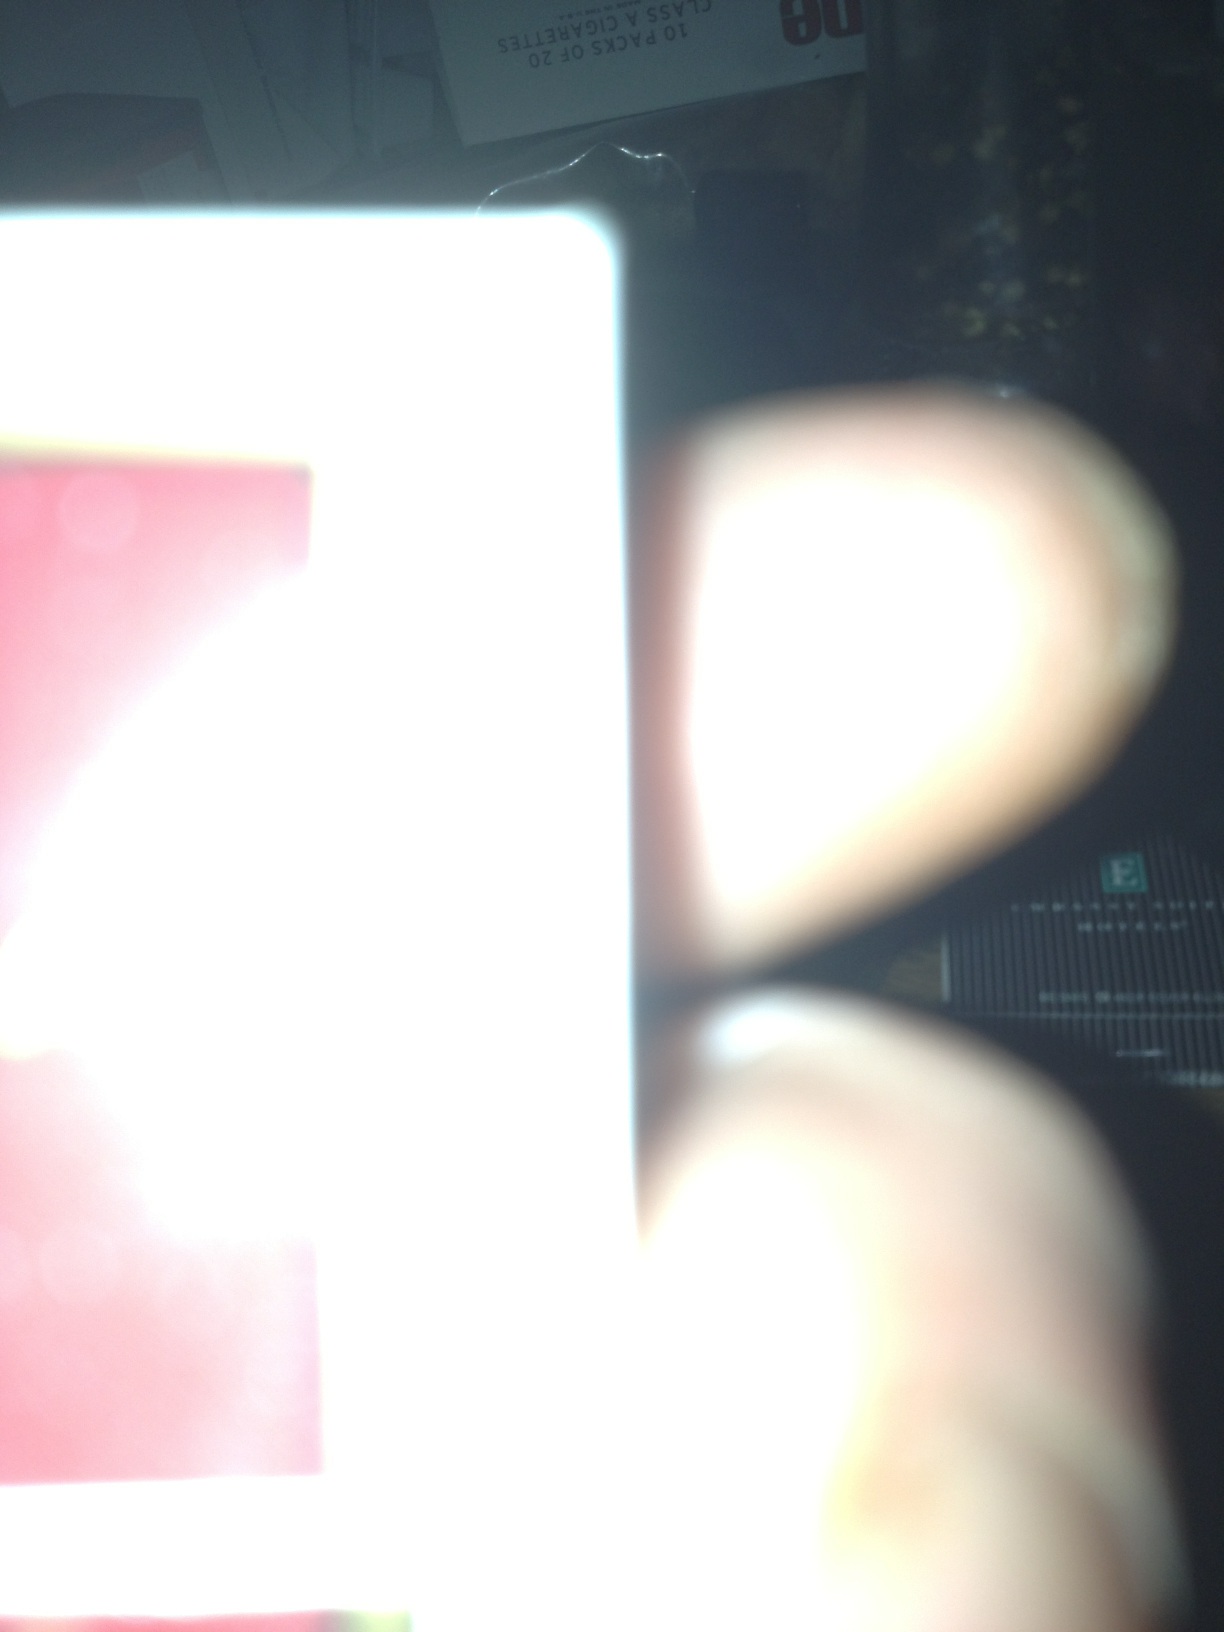Question: what is this object?
Answer: unanswerable